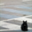
Label: cat